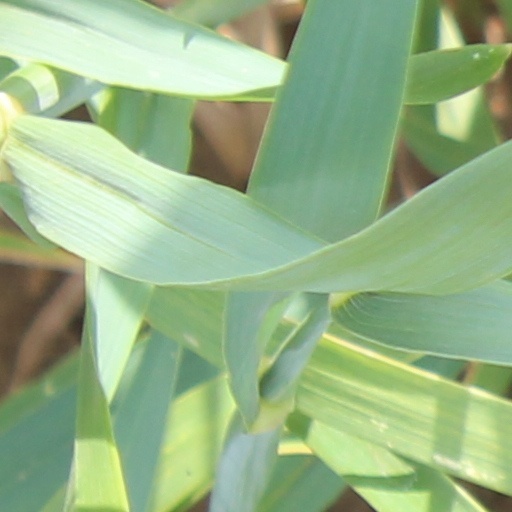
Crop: wheat